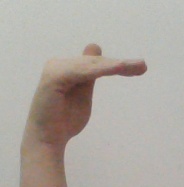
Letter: khaa